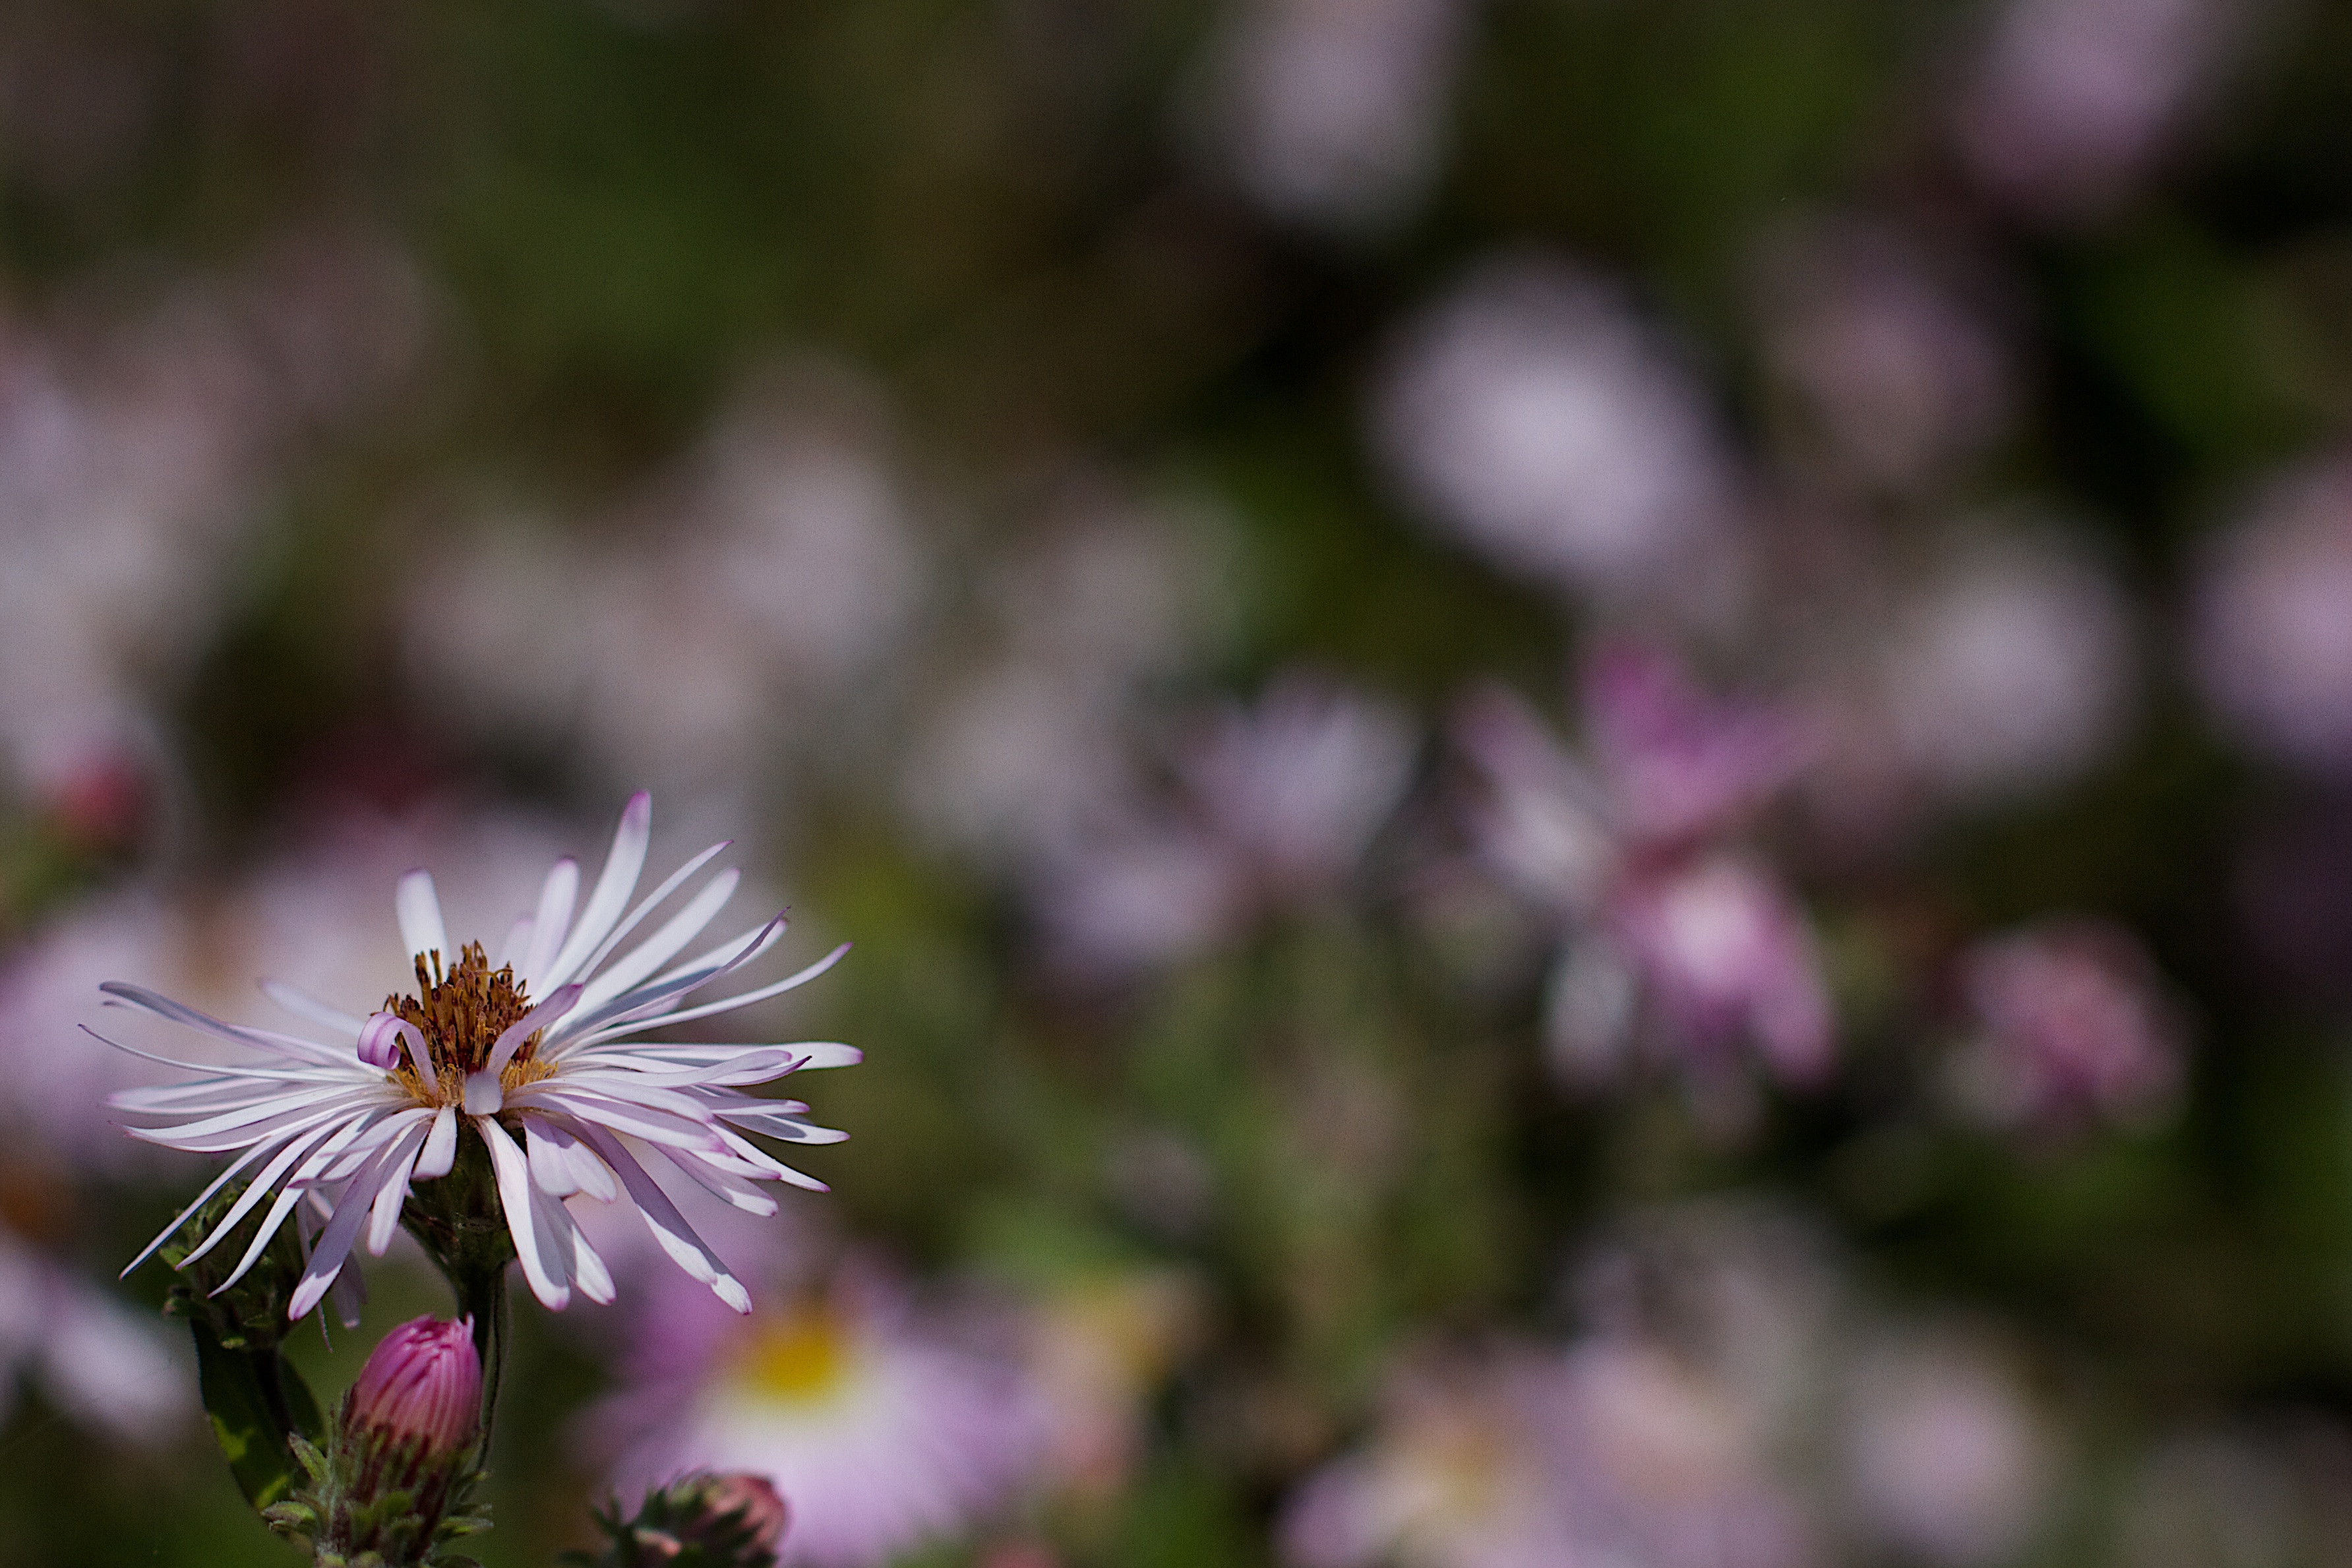
nature, branch, blossom, plant, meadow, sunlight, leaf, flower, petal, produce, botany, flora, wildflower, close up, macro photography, flowering plant, land plant